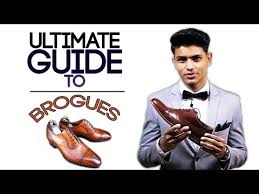
Label: Brogue